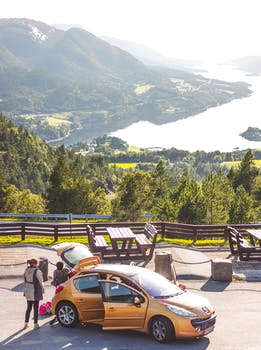
Label: No Watermark